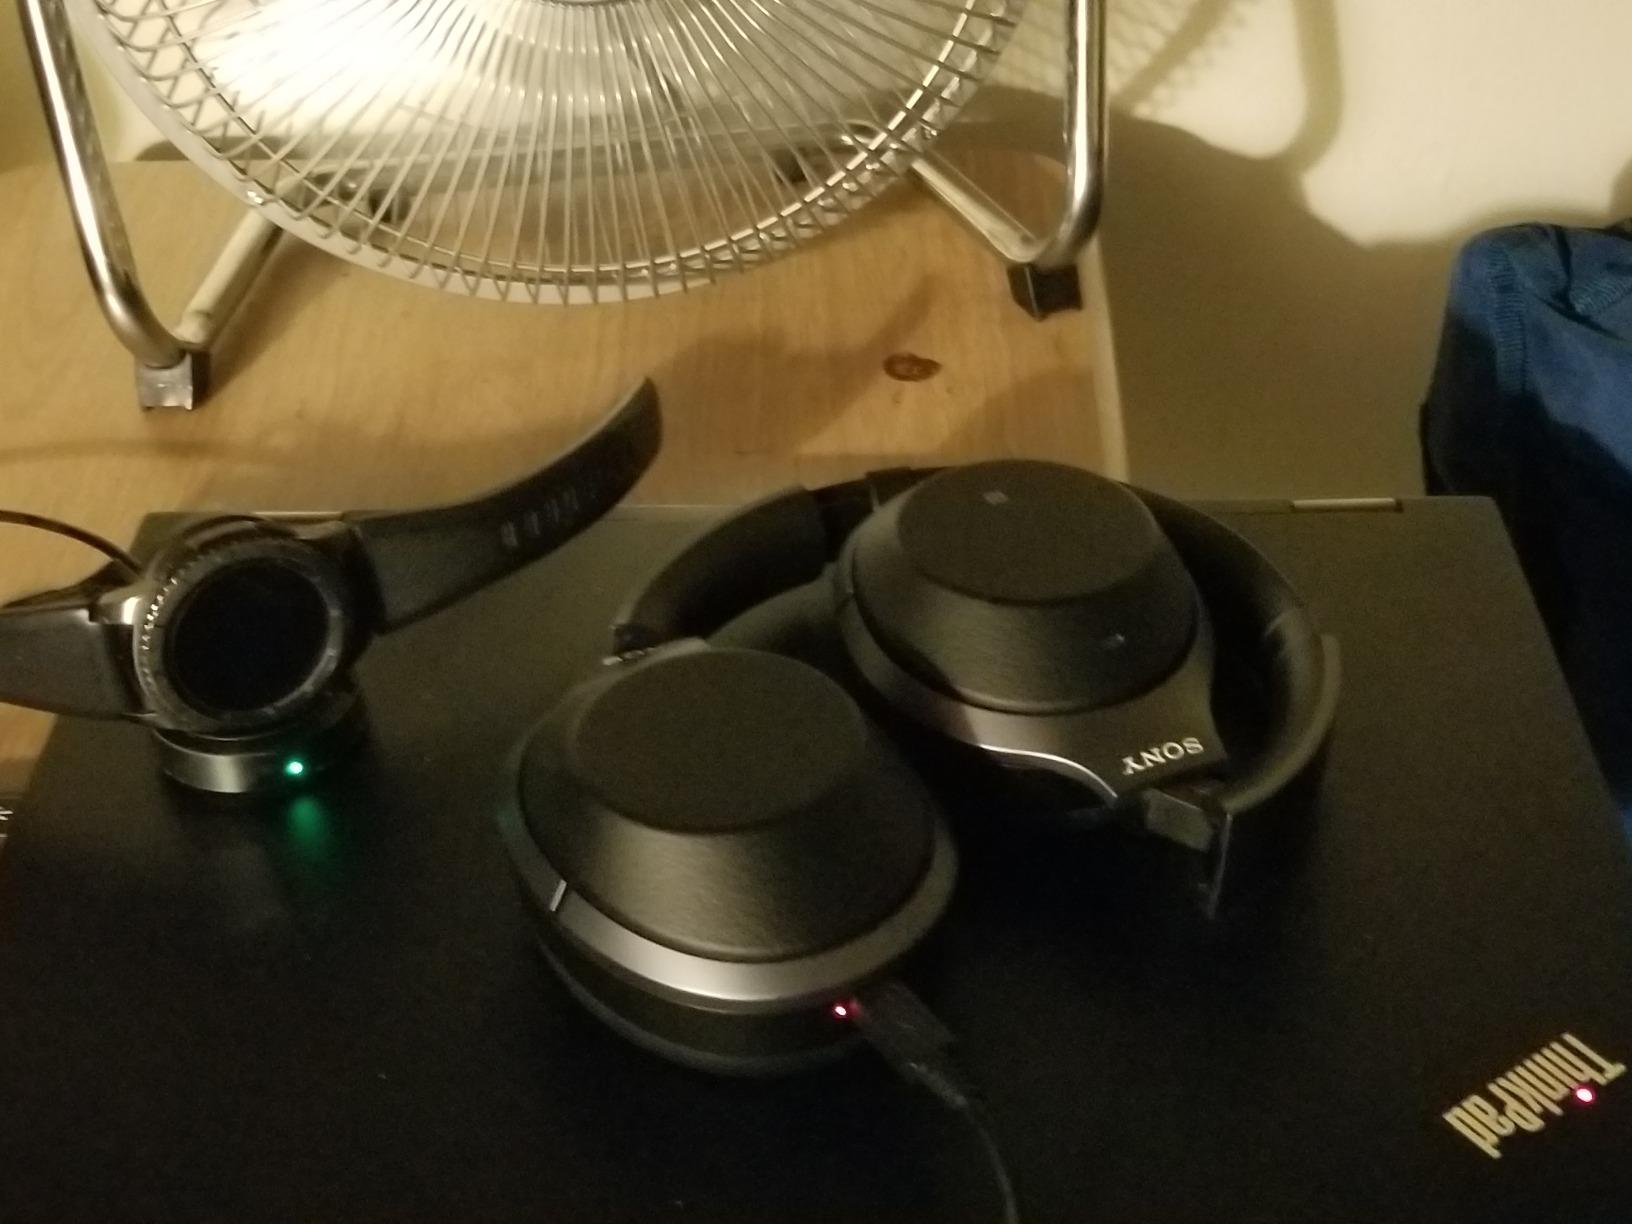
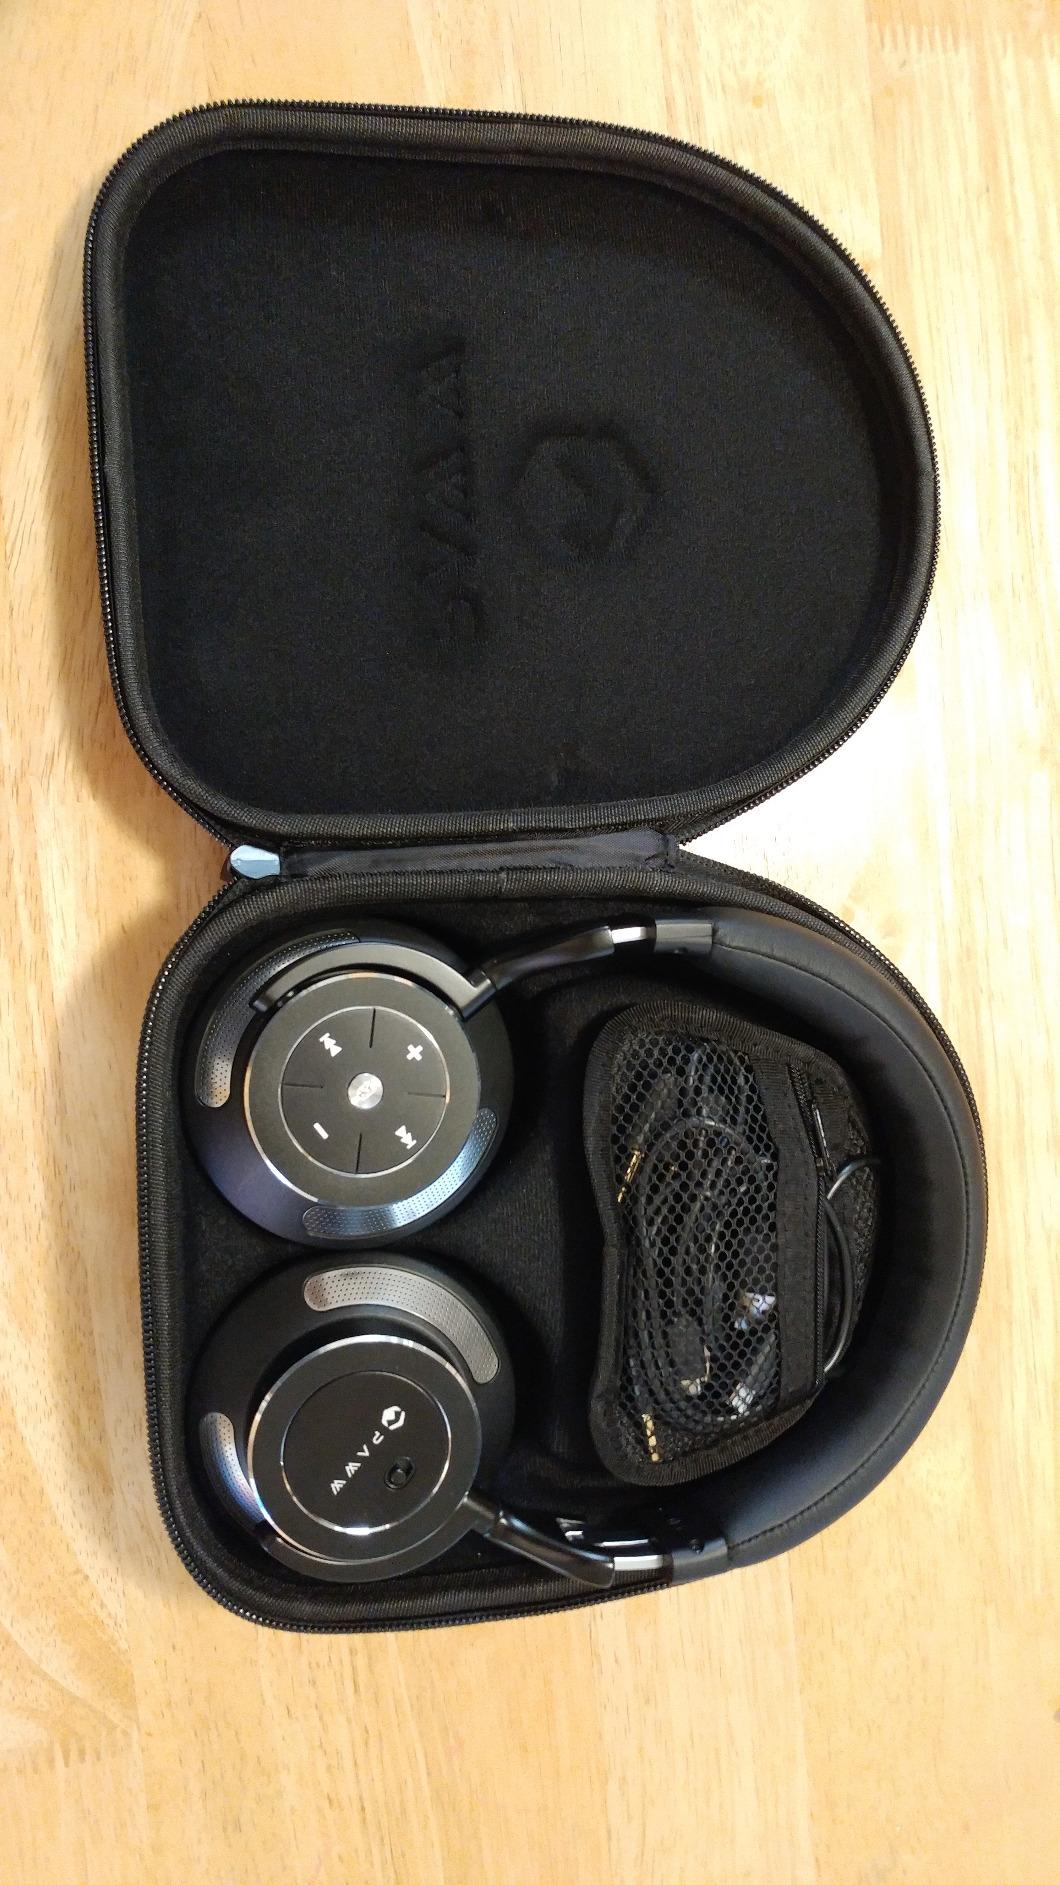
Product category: headphones
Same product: no